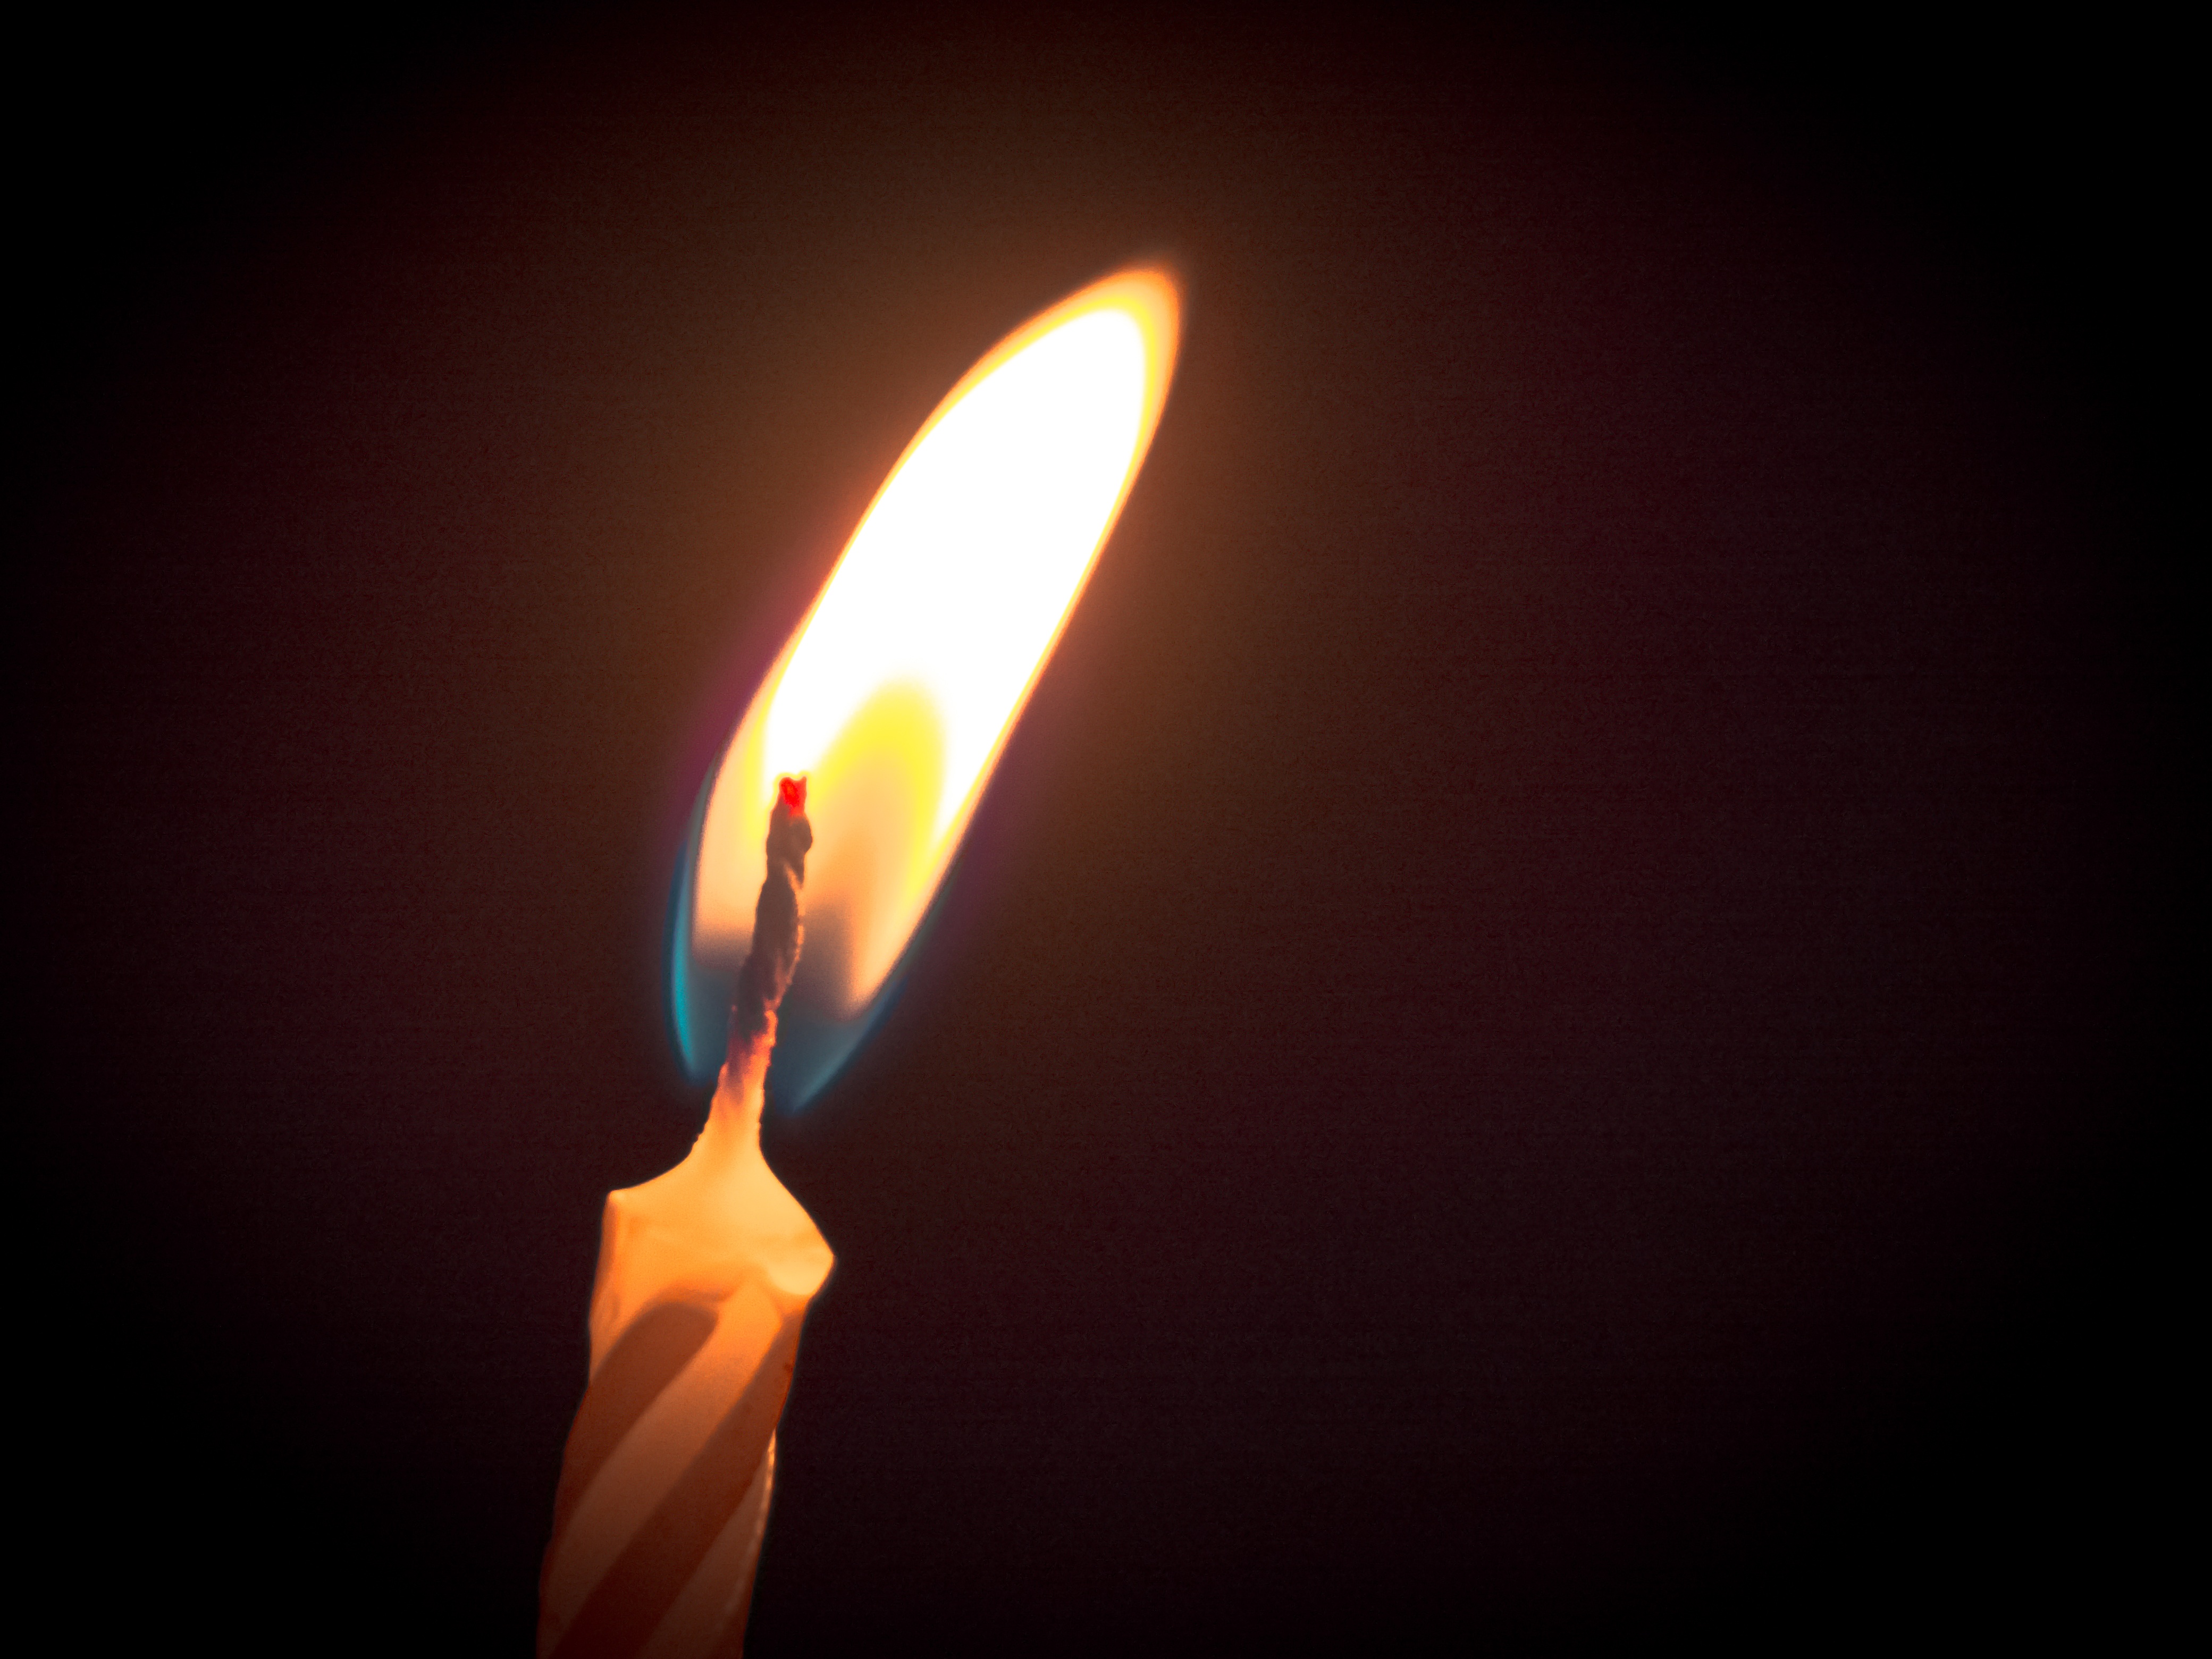
light, flame, fire, darkness, candle, lighting, match, incandescent light bulb